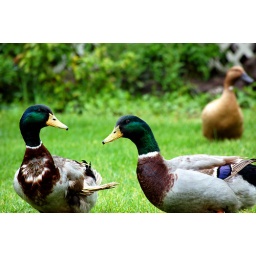
Brownie is the female duck in the background.